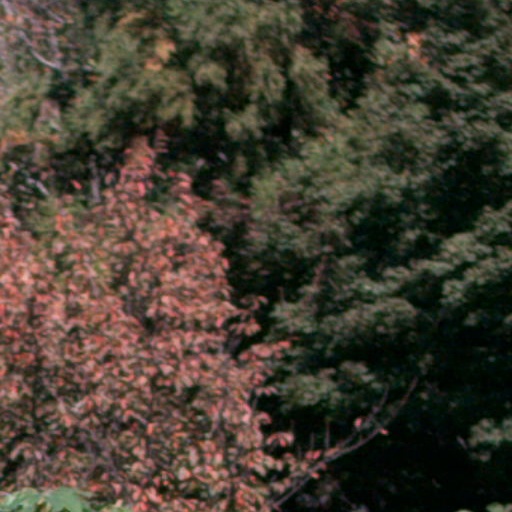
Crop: cassava